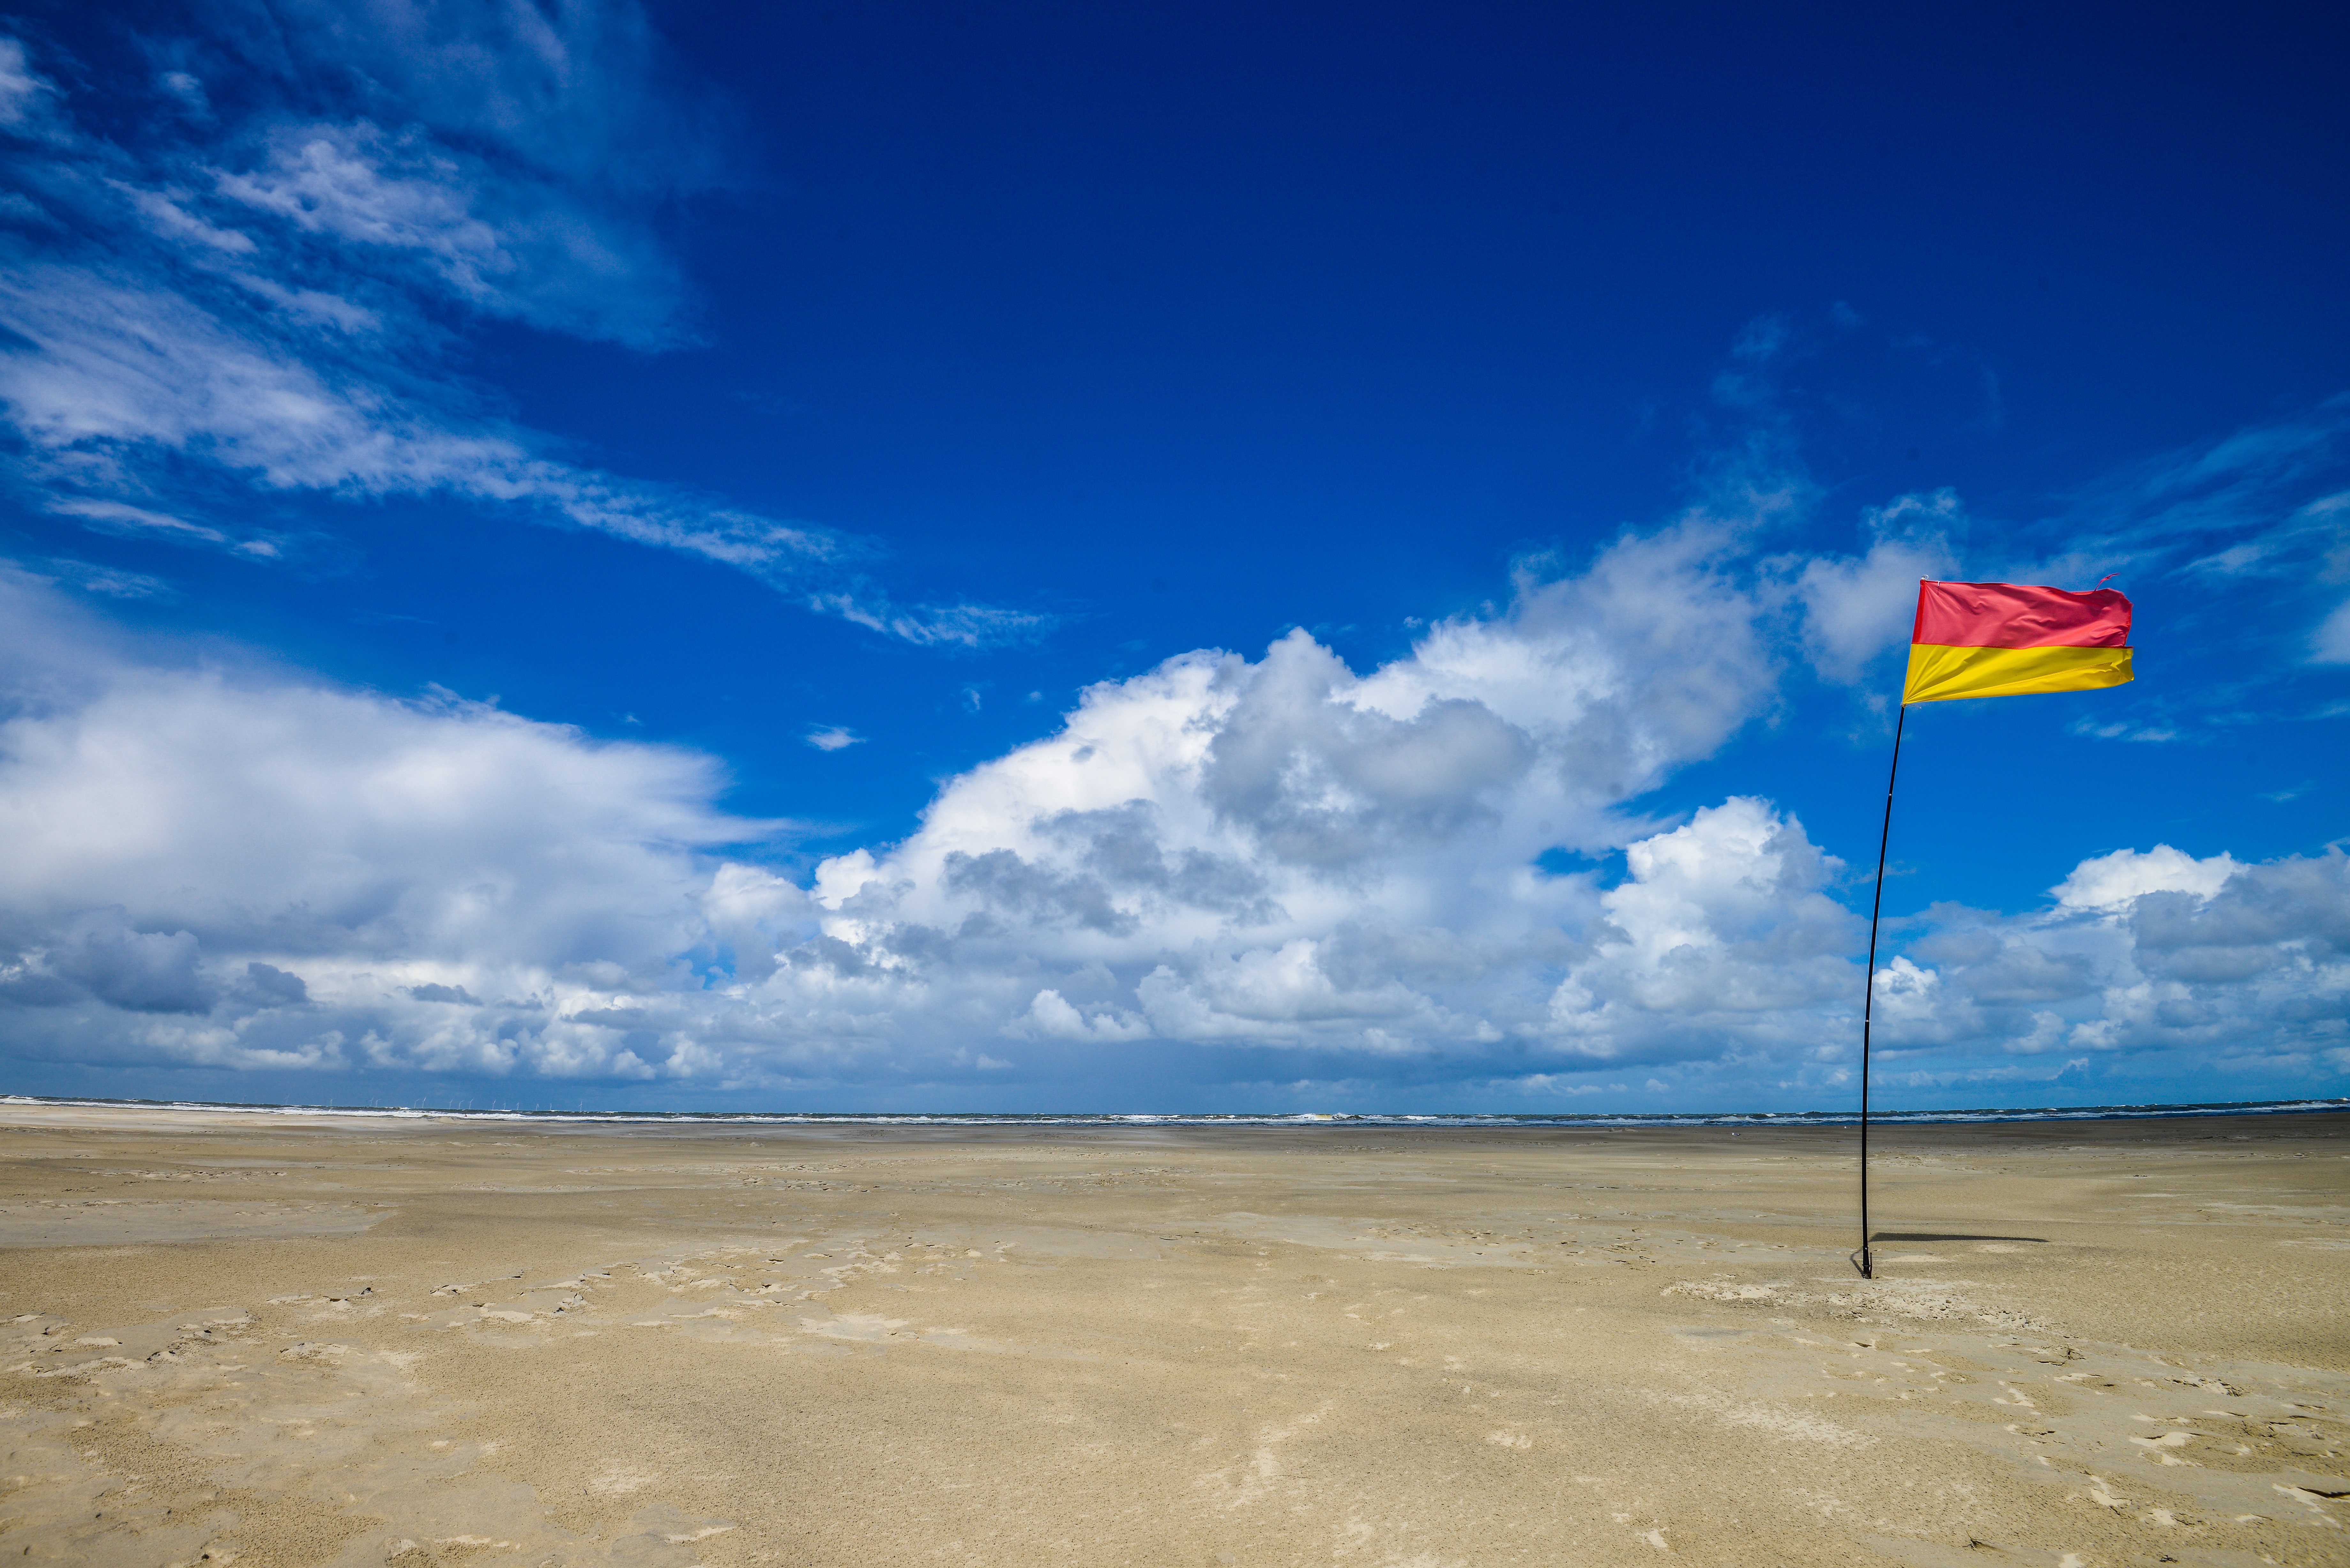
beach, sea, coast, sand, ocean, horizon, cloud, sky, wave, wind, flag, blue, toy, body of water, blue sky, atmosphere of earth, wind wave, kite sports